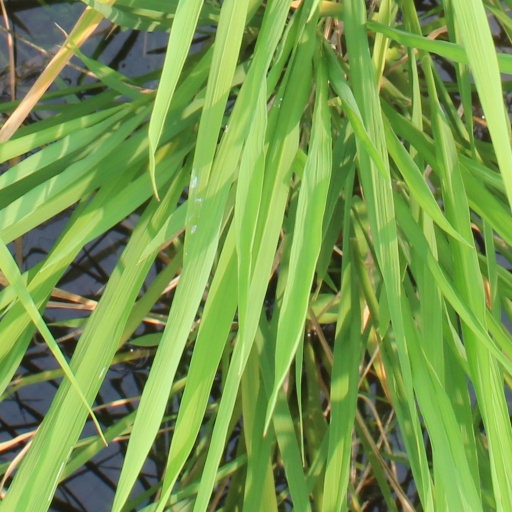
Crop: rice